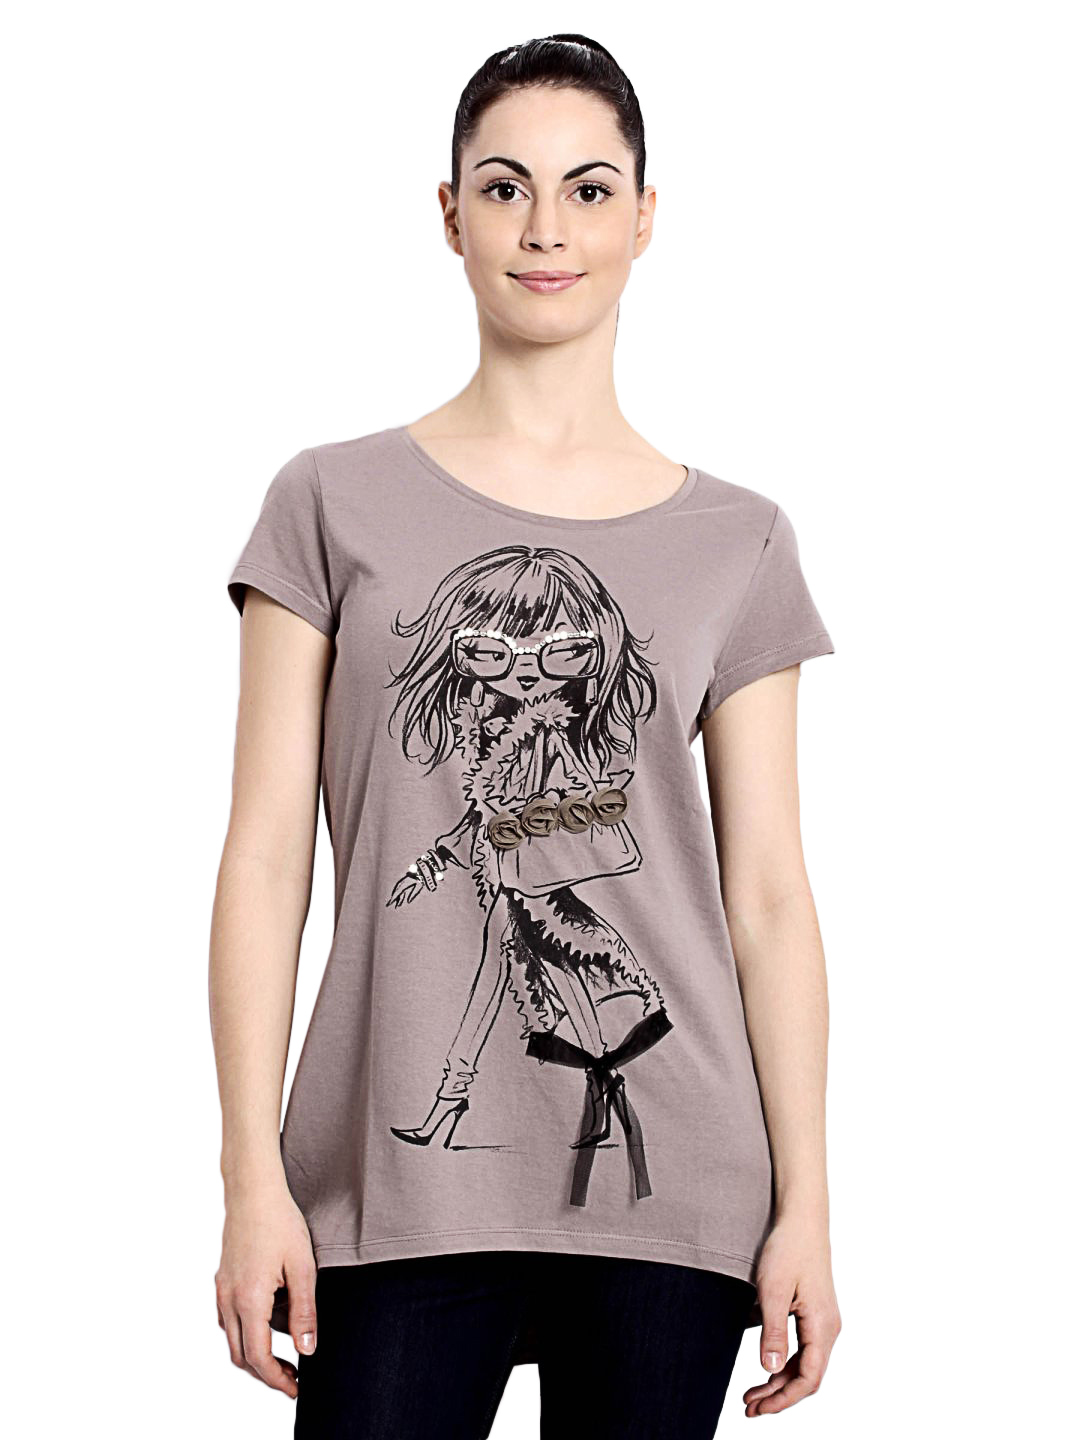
United Colors of Benetton Women  Light Purple Printed Top
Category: Apparel / Topwear / Tops
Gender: Women
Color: Purple
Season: Fall 2011
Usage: Casual